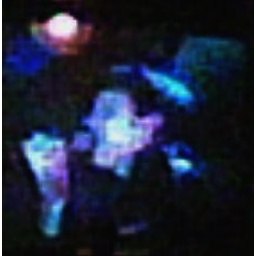
THE CRAMPS on a video screen reflected in the Hector`s House mirror